Commission on Justice in Wales

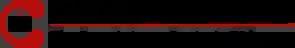
Commission on Justice in Wales logo

The Commission on Justice in Wales, also known as the Thomas Commission (after the commission's head John Thomas, Baron Thomas of Cwmgiedd), was a commission set up by the Welsh government to review the justice system in Wales between December 2017 and October 2019. The commission recommended the responsibilities of the justice system in Wales be devolved, data become Wales-specific and the establishment of a Welsh Criminal Justice Board.